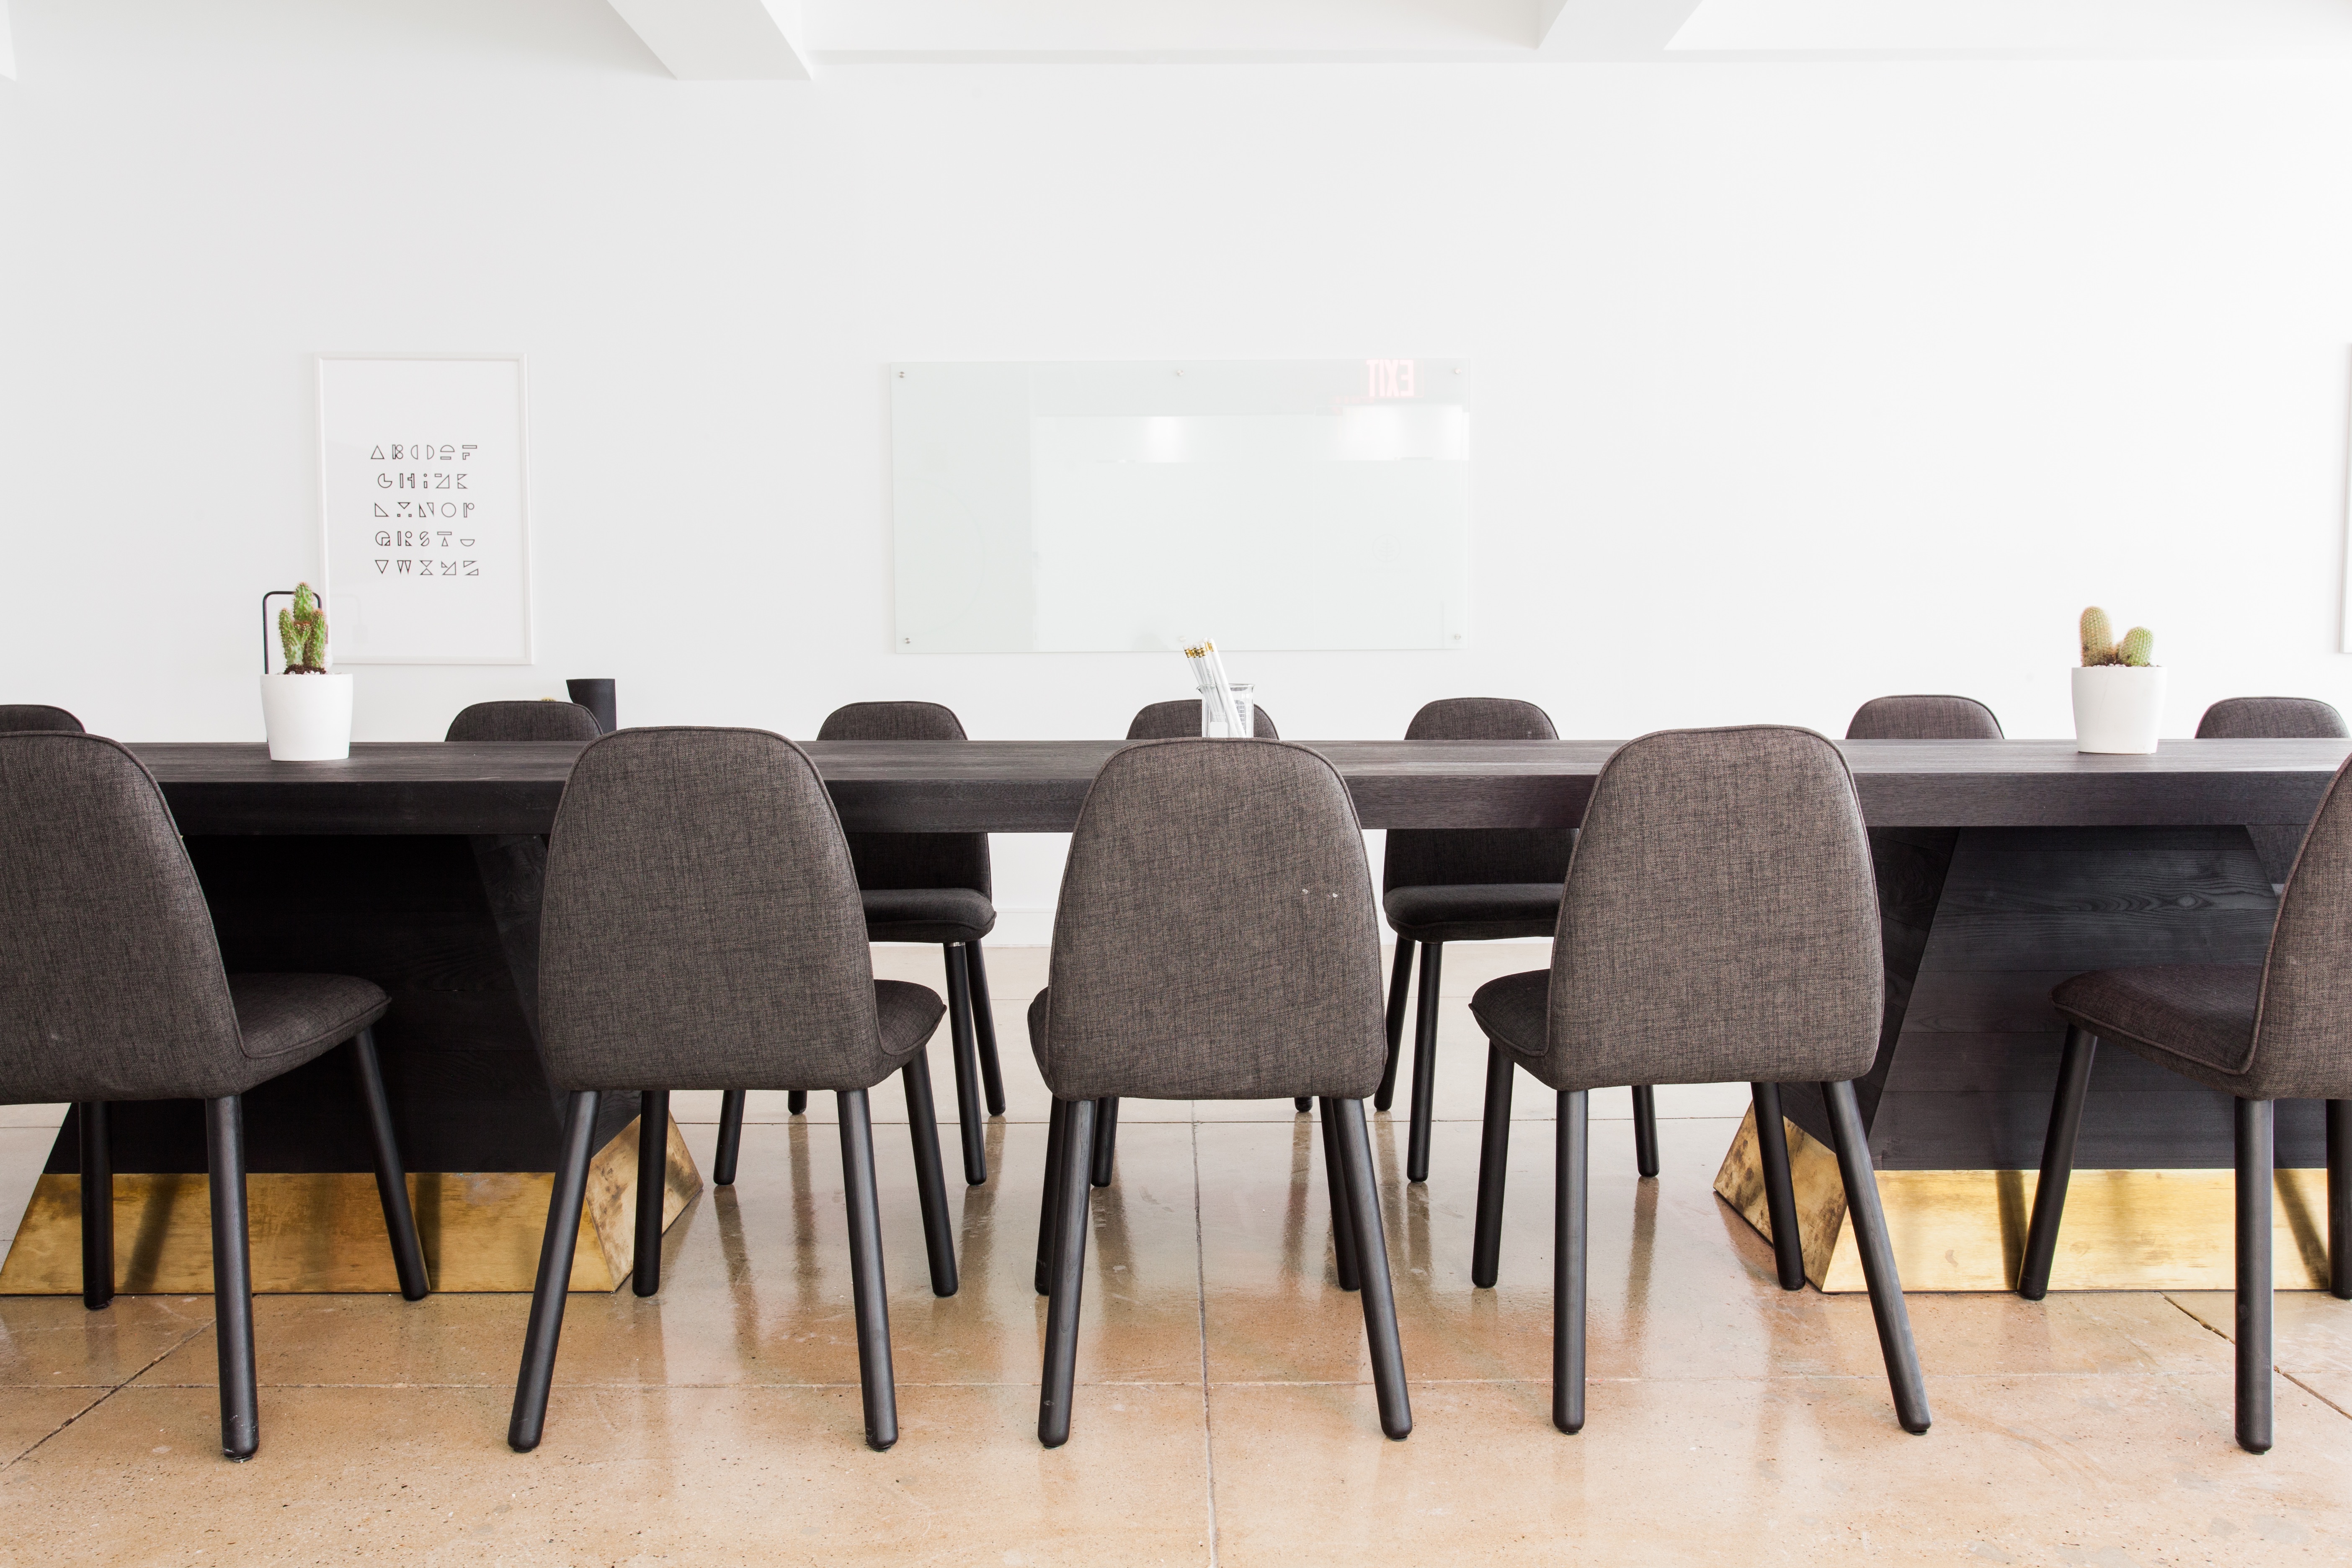
table, chair, floor, workspace, living room, furniture, room, work space, office space, interior design, design, conference, dining room